Gintama': Enchōsen

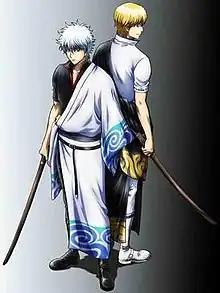
Cover of the first "Gintama': Enchōsen" DVD

The episodes of the anime television series "Gintama': Enchōsen" (銀魂’ 延長戦) are adapted from Hideaki Sorachi's manga "Gin Tama." The series debuted on TV Tokyo on October 4, 2012, serving as a direct continuation of the second "Gintama'" anime that concluded in March 2012. The core creative team from the second TV series remains intact for "Gintama': Enchōsen," with Yoichi Fujita continuing as the director.